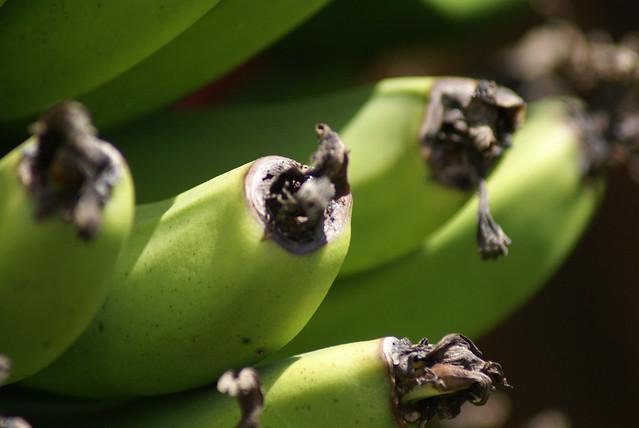
Plant: Banana
Disease: banana cigar end rot